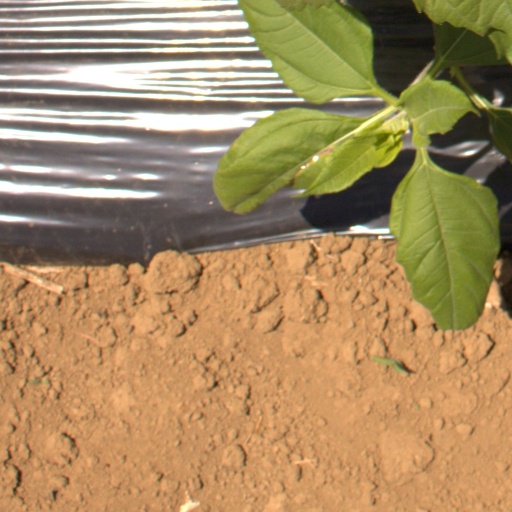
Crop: Jerusalem artichoke